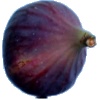
Label: Fig 1